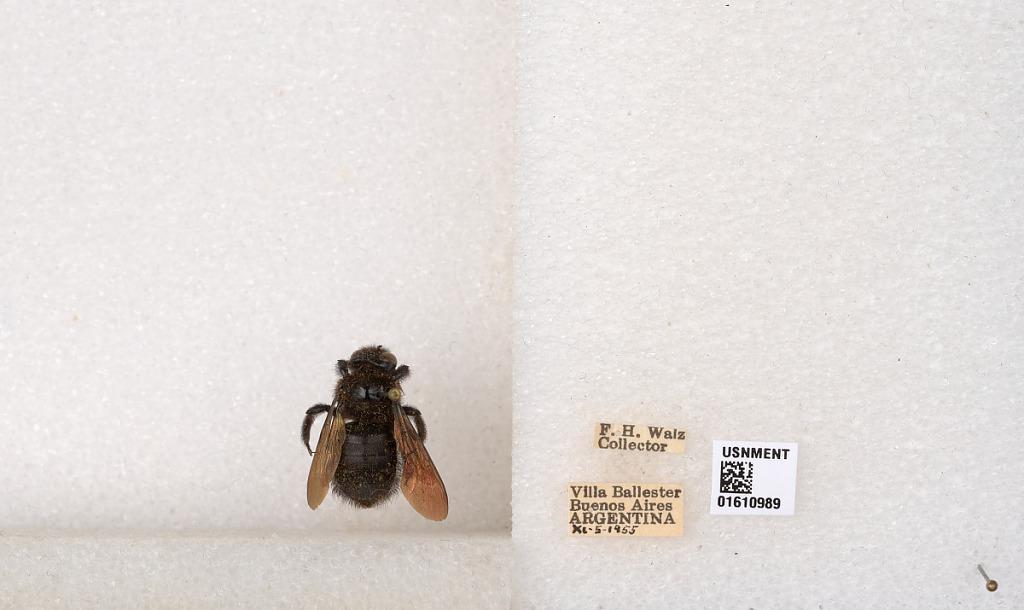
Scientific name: Xylocopa (Stenoxylocopa) artifex Smith
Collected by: F. Walz
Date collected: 1955-11-5
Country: Argentina
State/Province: Buenos Aires
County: Partido de General San Martin
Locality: Villa Ballester
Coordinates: -34.55, -58.5628